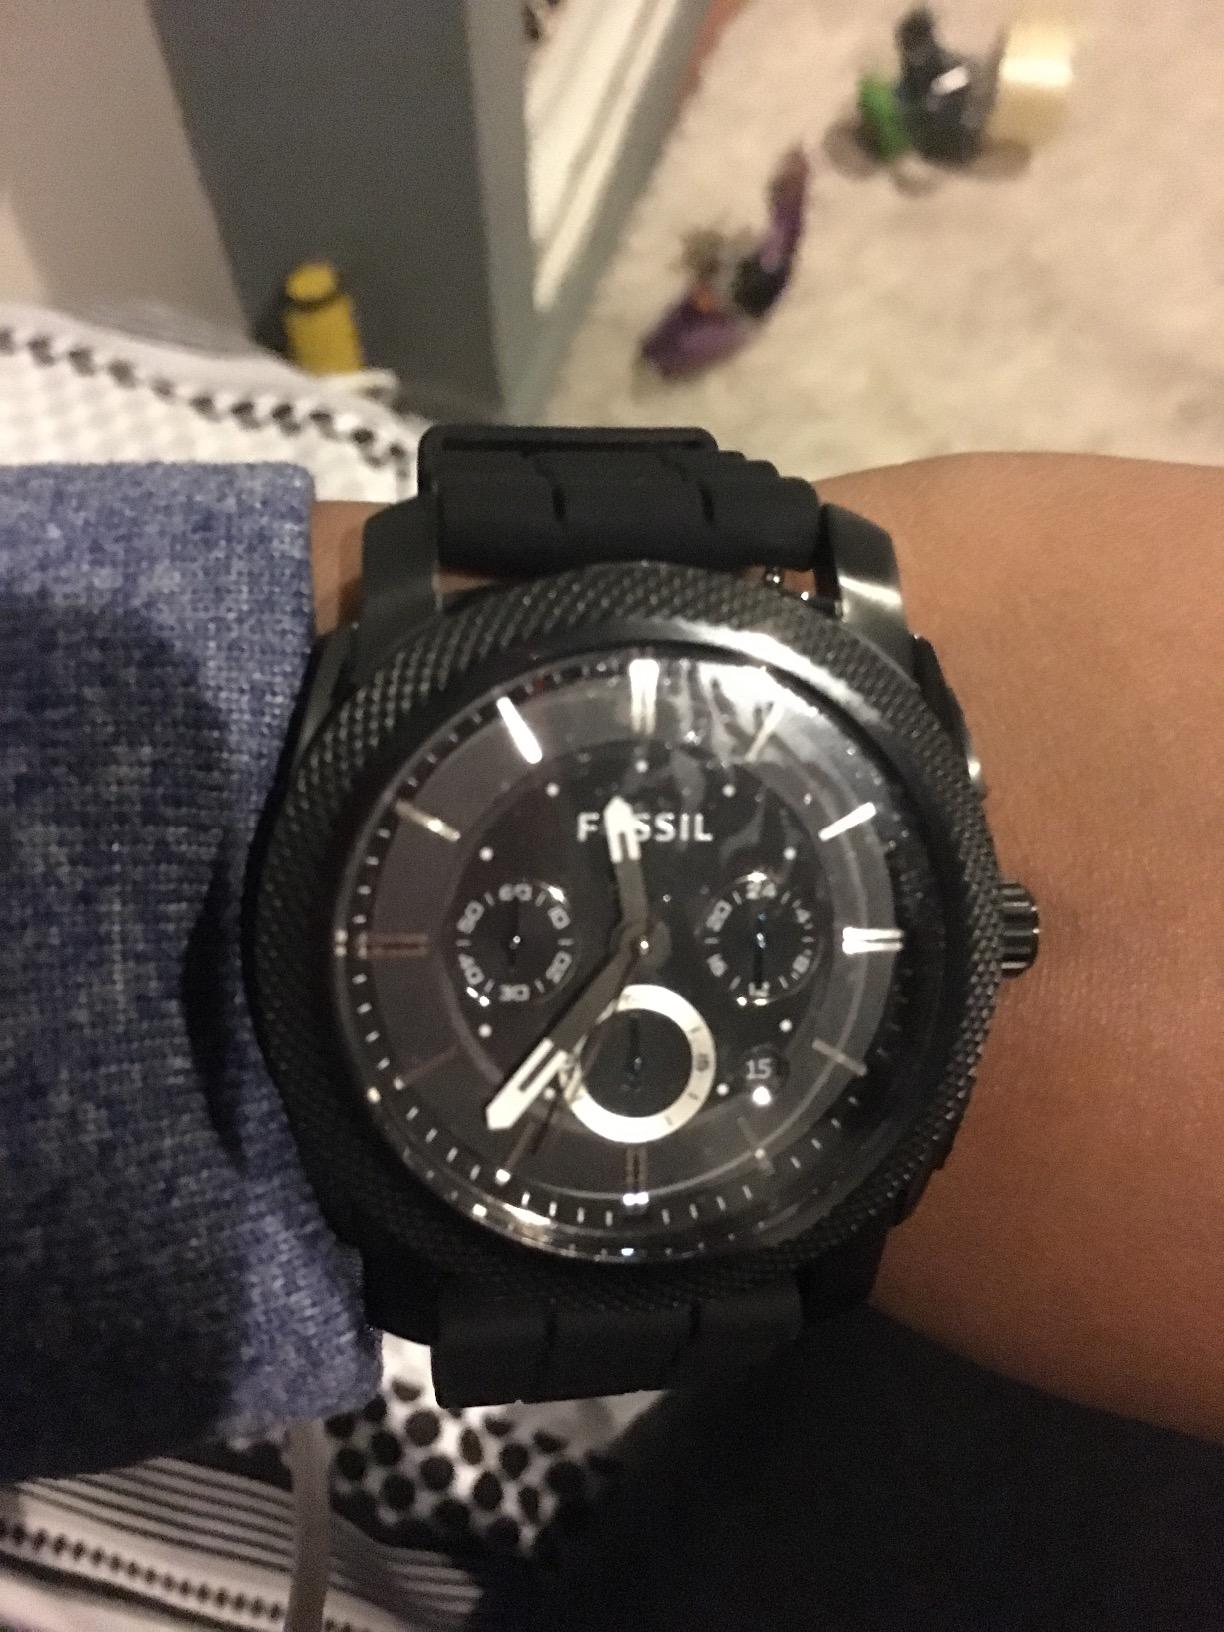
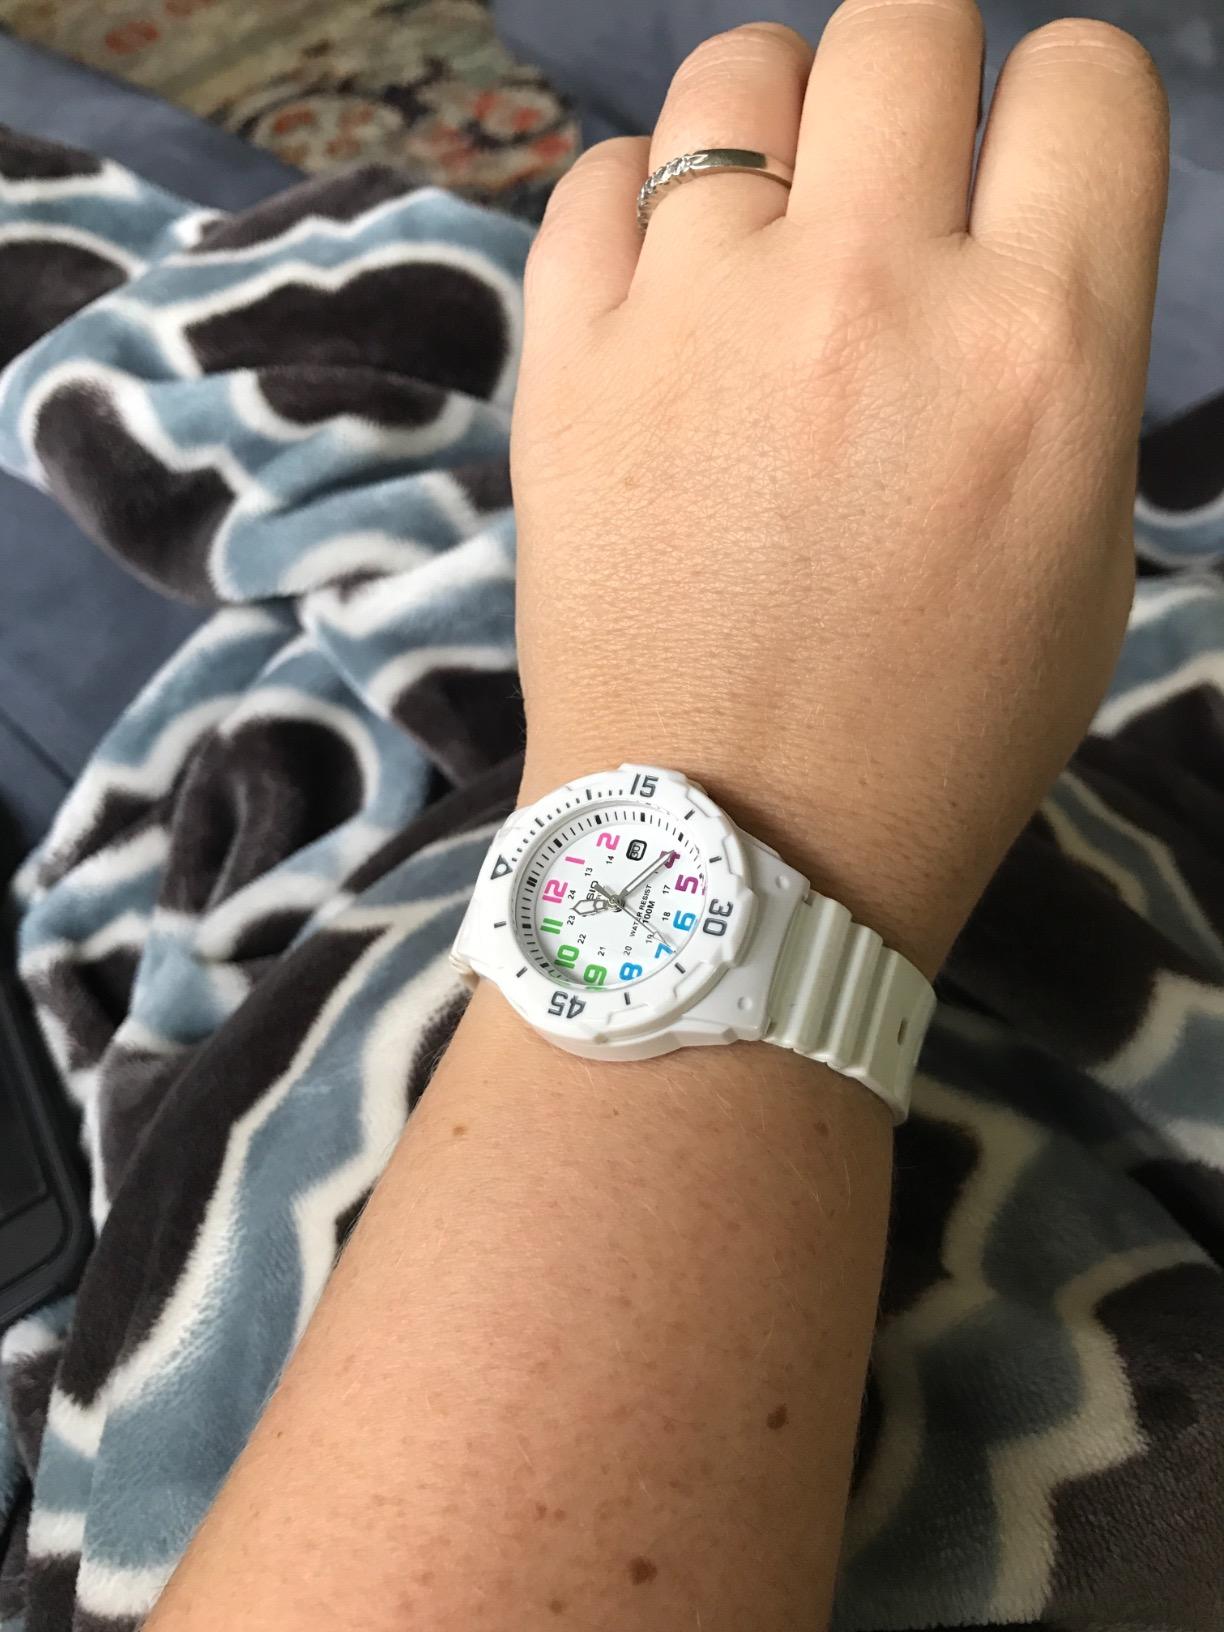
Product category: accessories_watch
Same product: no